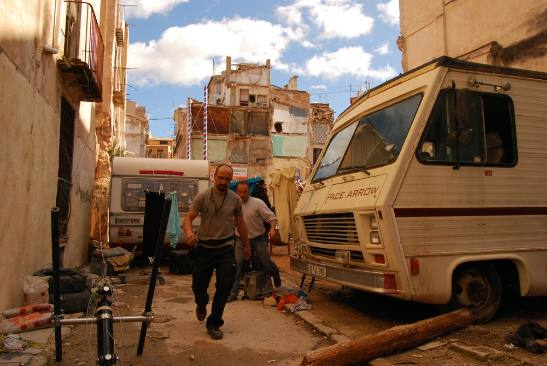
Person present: Yes